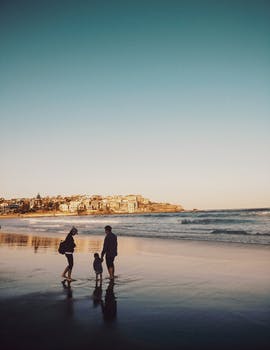
Label: No Watermark